Sicilian Expedition

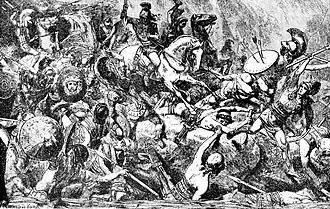
Destruction of the Athenian army in Sicily

In Athens, the citizens did not, at first, believe the defeat. Plutarch, in his "Life of Nicias", recounts how the news reached the city: